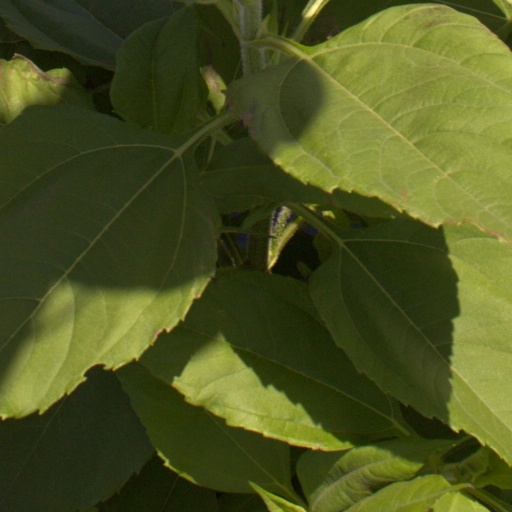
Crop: Jerusalem artichoke